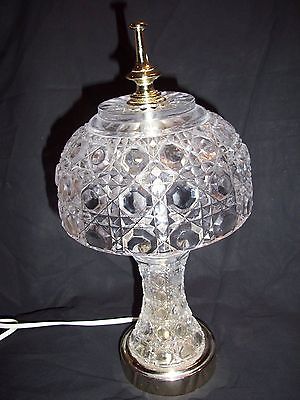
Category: lamp